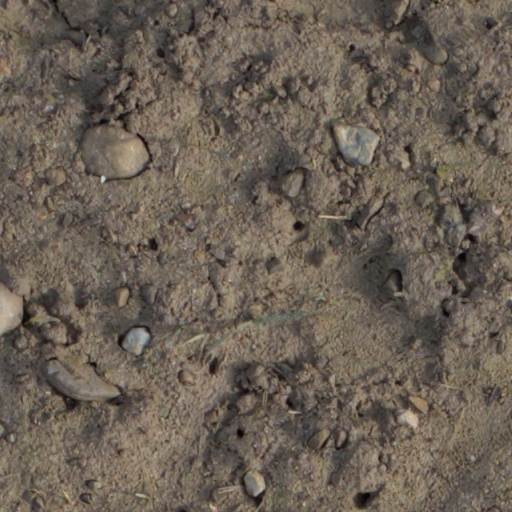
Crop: wheat